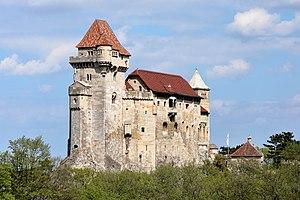
Le château de Liechtenstein est un château situé en Basse-Autriche près de Maria Enzersdorf, au sud de Vienne. L'édifice, à la lisière de la forêt de Vienne, a été construit une première fois au XIIᵉ siècle avant d'être détruit à deux reprises par les Ottomans en 1529 et en 1683. Le château resta en ruines jusqu'en 1884, date à laquelle il fut reconstruit.
Cette liste non exhaustive répertorie les principaux châteaux en Autriche classé par Land.
Le territoire actuel du Liechtenstein constituait autrefois une petite partie de la province romaine de Rhétie. Avant l’avènement de la dynastie actuelle, la région était inféodée à une branche de la famille des Habsbourg.